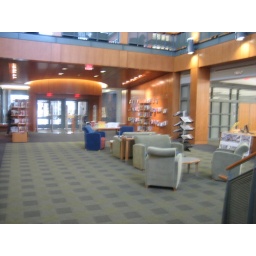
chairs in the center, displays, stairs, ref desk just out of view.